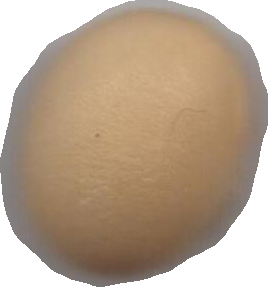
Variety: Grobogan